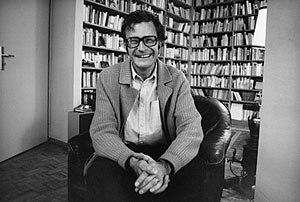
Jean-Claude Favez
Les archives du Comité international de la Croix-Rouge ont été fondées en 1863 lors de la création du CICR. Elles sont conservées au siège de l'organisation internationale à Genève, en Suisse. Elles ont la double fonction de conserver aussi bien les archives courantes que les archives historiques. Les archives générales sont accessibles au public pour les années 1863 à 1975.